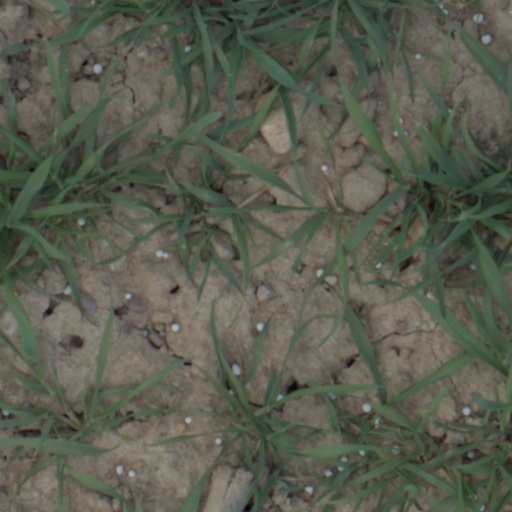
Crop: wheat